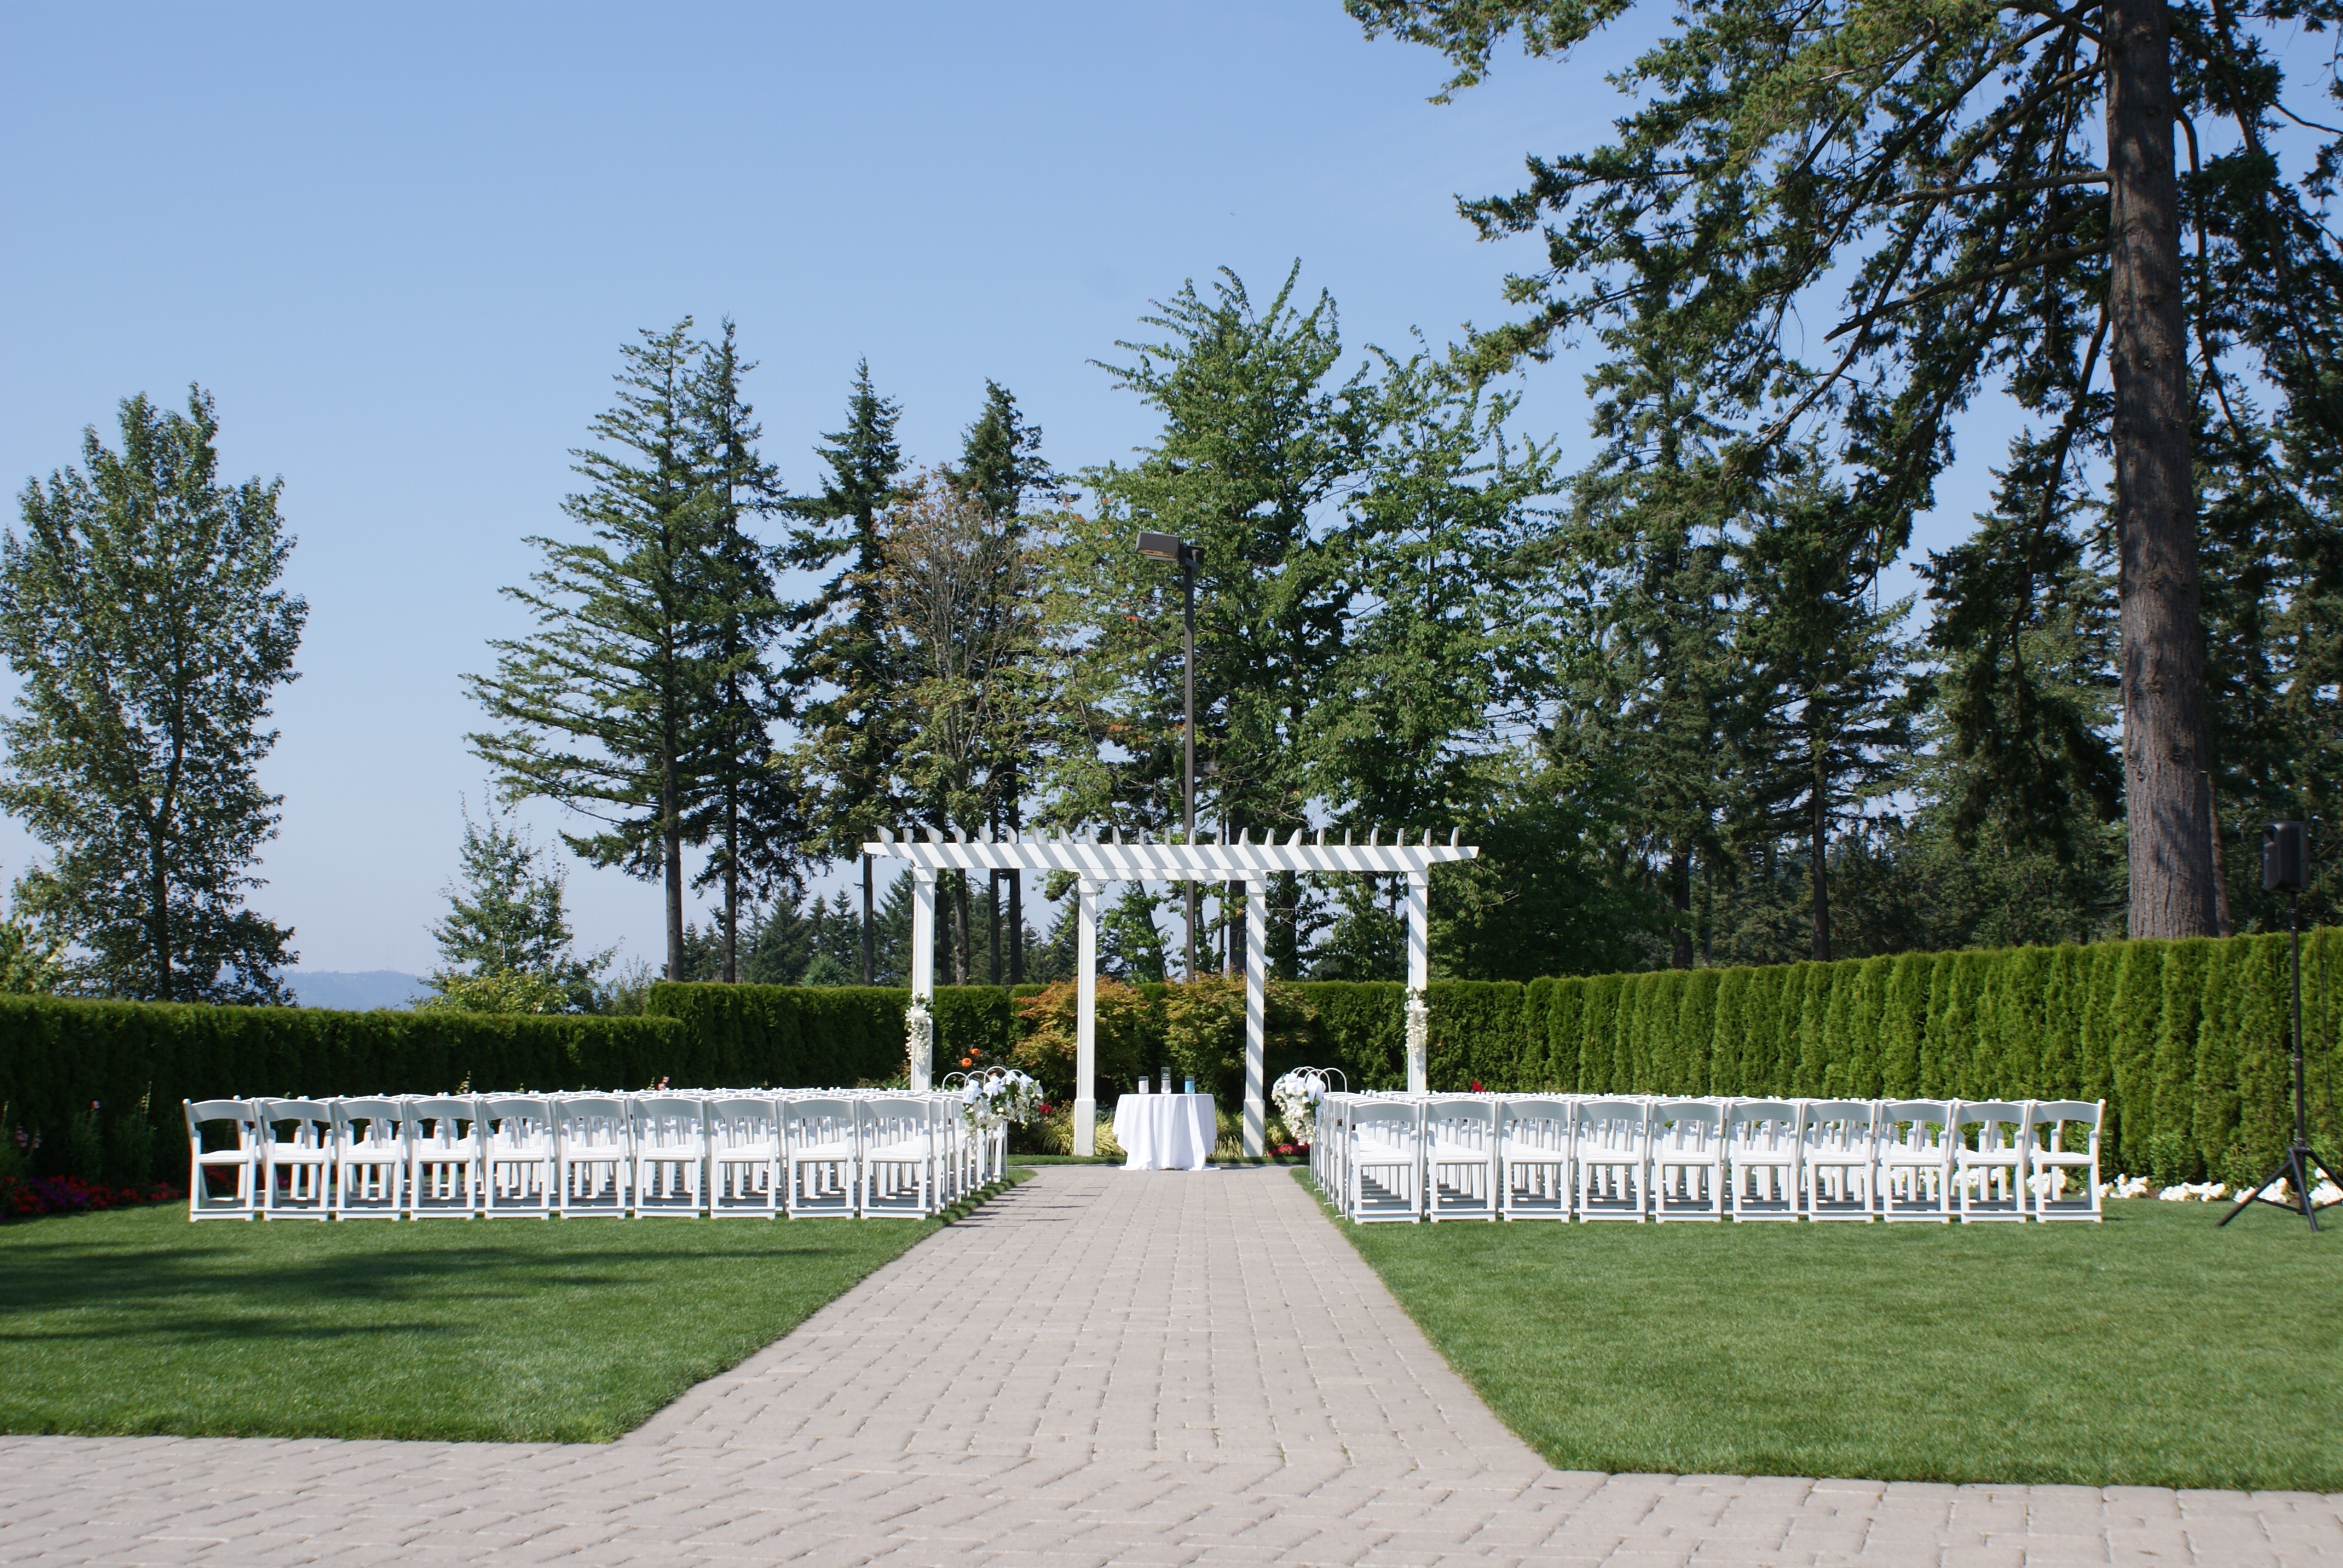
tree, grass, lawn, love, park, garden, wedding, marriage, memorial, alter, estate, outdoor wedding